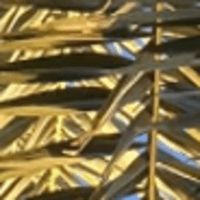
Label: Healthy sample